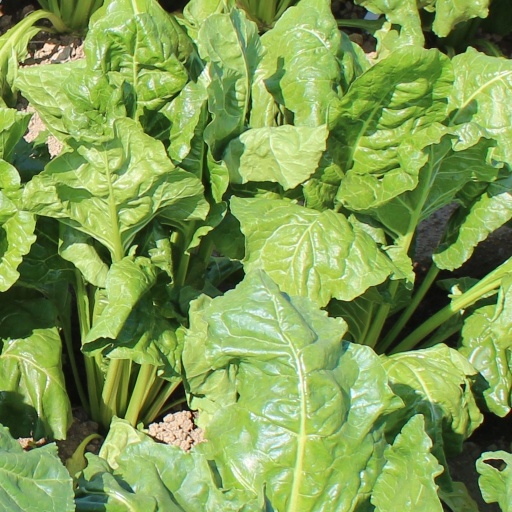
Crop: sugar beet